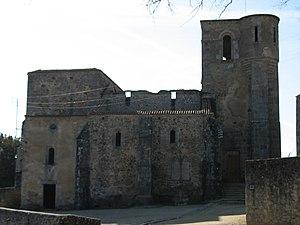
Ce qu'il reste de l'église où furent brulés les femmes et les enfants, lors du massacre.
Oradour-sur-Glane est une commune française située dans le département de la Haute-Vienne, en région Nouvelle-Aquitaine. Ses habitants sont appelés les Radounauds ou Radounaux.